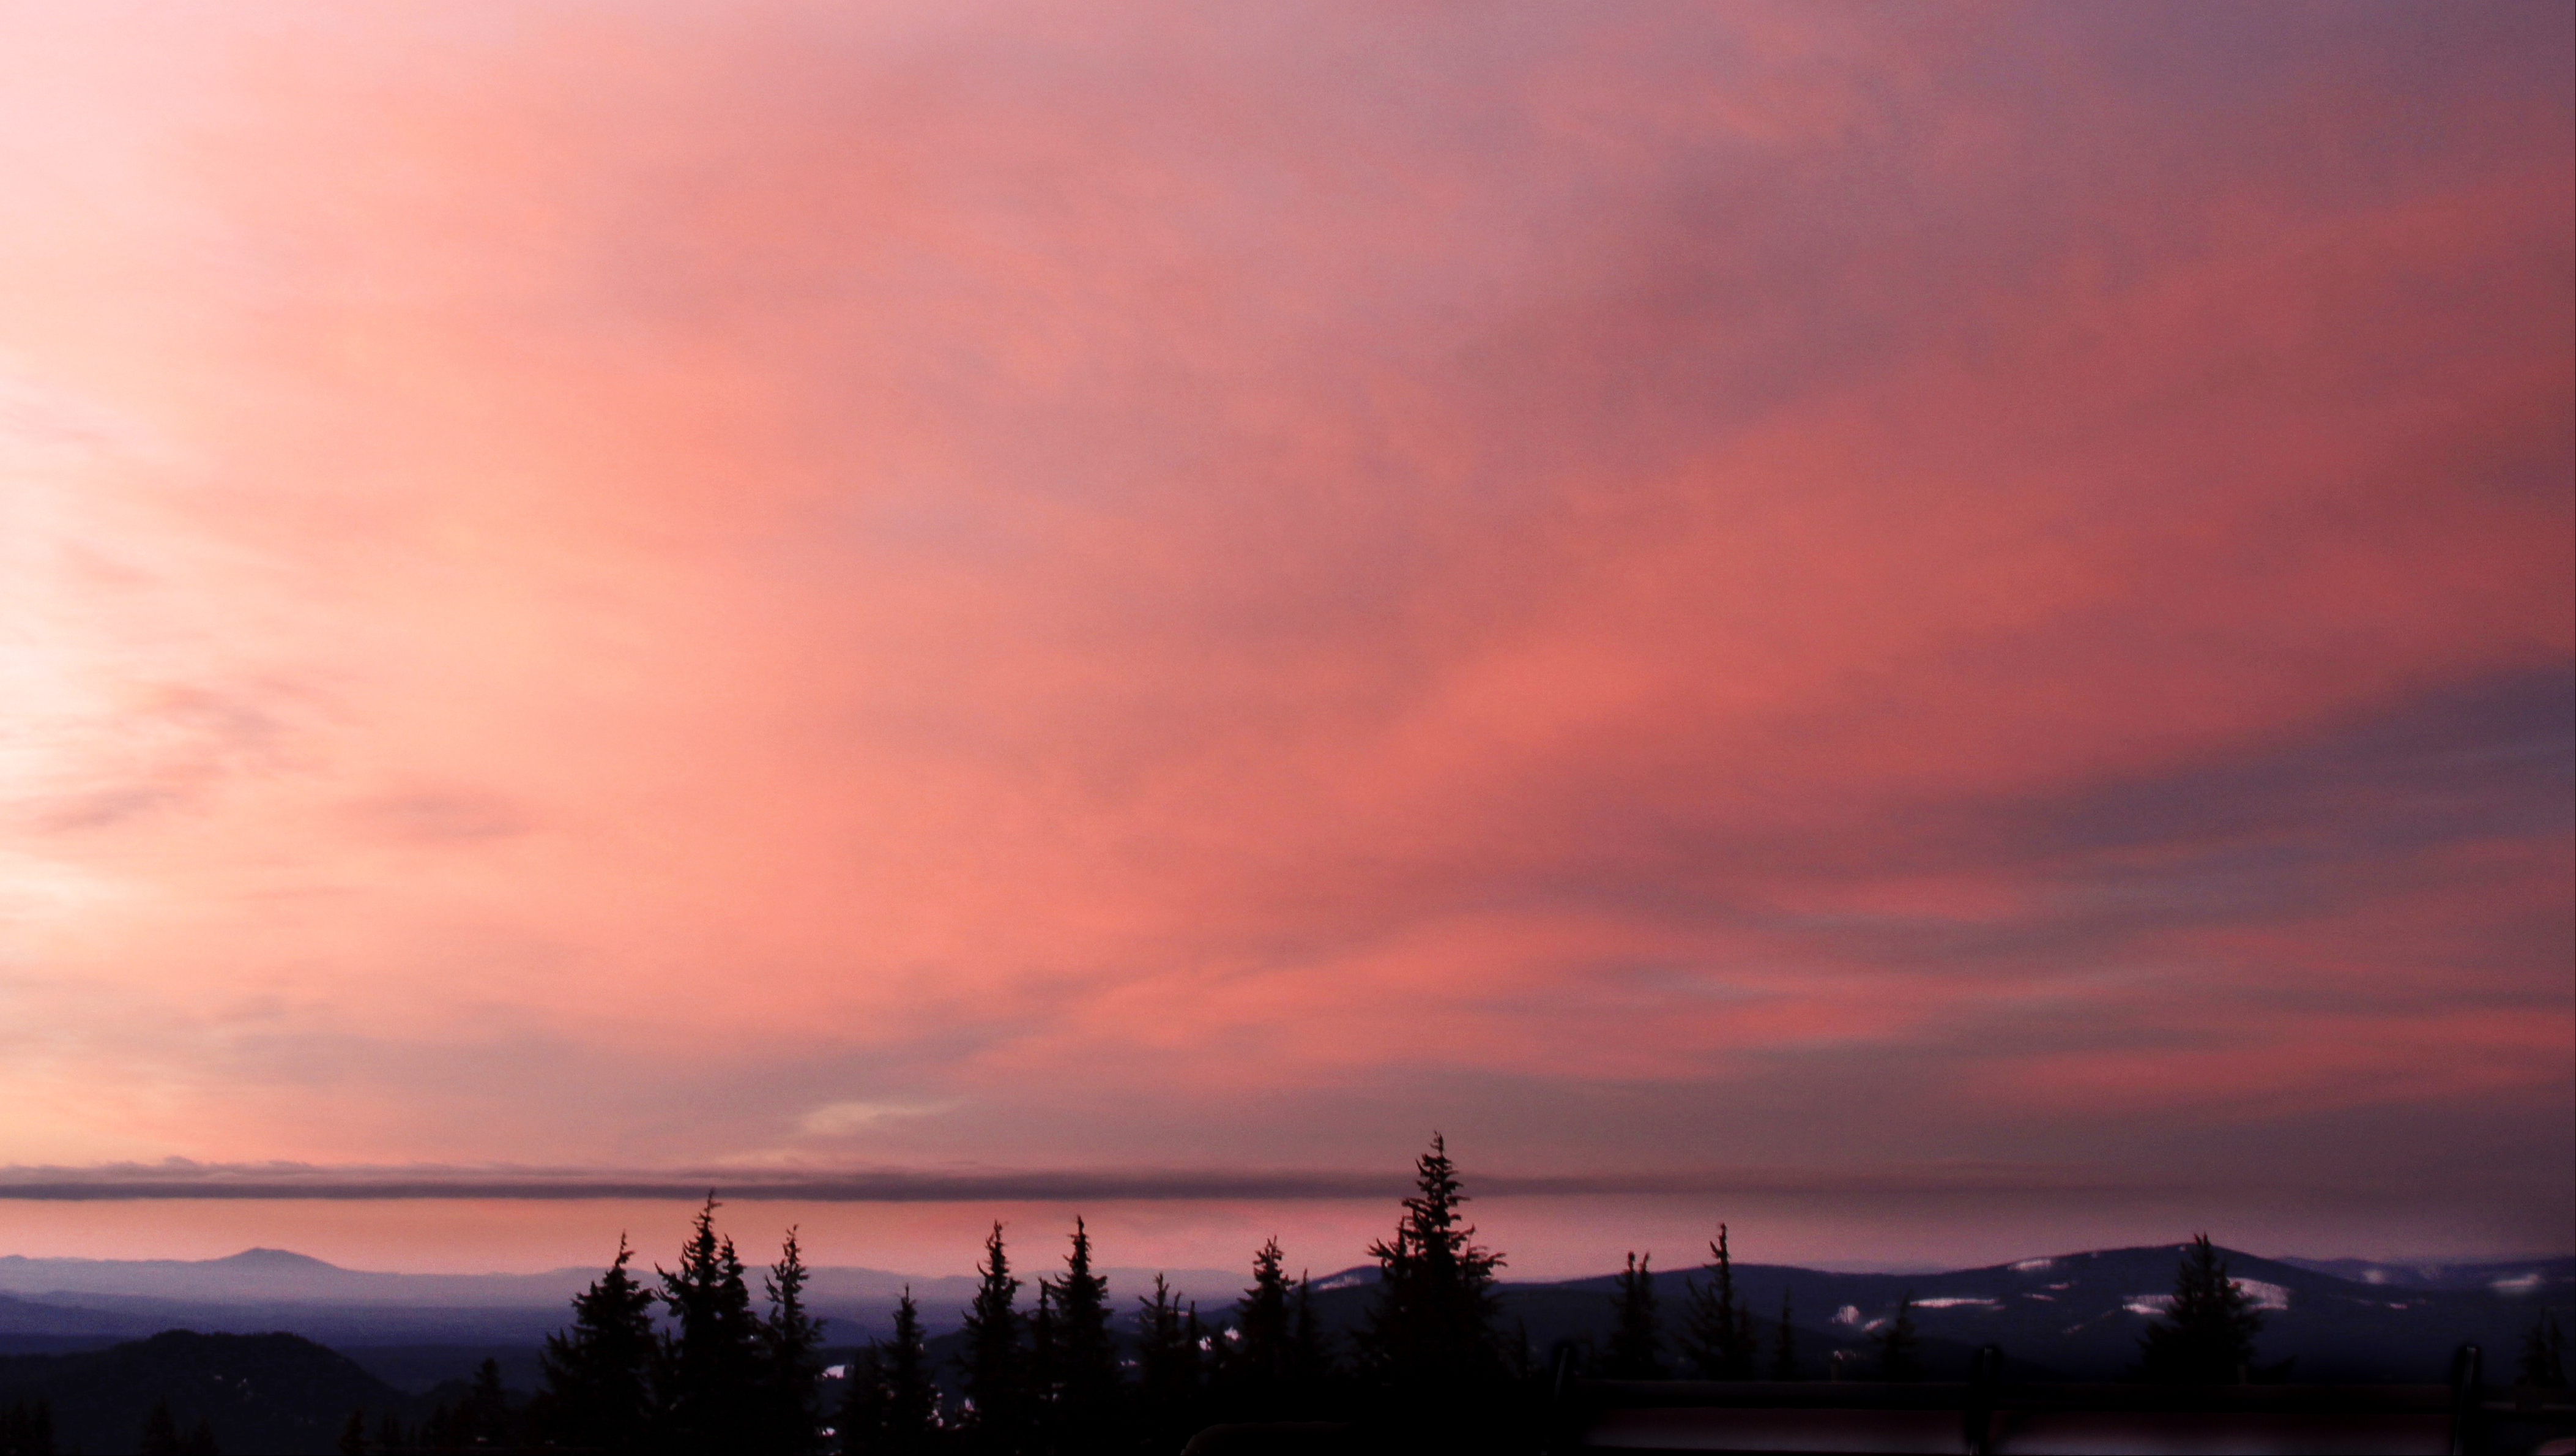
sky, afterglow, cloud, red sky at morning, sunset, atmospheric phenomenon, evening, horizon, sunrise, dusk, morning, atmosphere, pink, dawn, tree, landscape, meteorological phenomenon, city